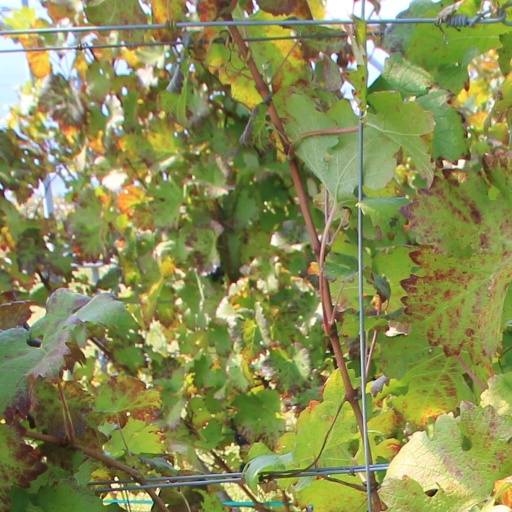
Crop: grape